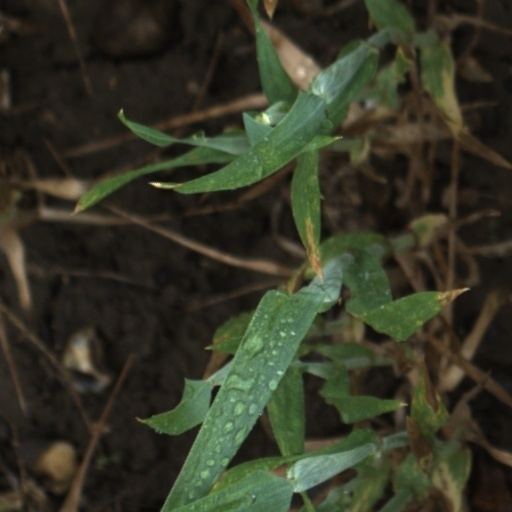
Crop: wheat